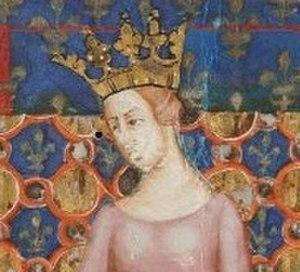
Cette page dresse une liste de personnalités mortes au cours de l'année 1345 :